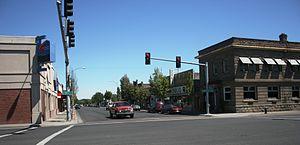
Hermiston est une ville du comté d'Umatilla, situé dans l’État de l’Oregon, aux États-Unis. Sa population s’élevait à 16 745 habitants lors du recensement de 2010, estimée à 17 671 habitants en 2018. C’est la ville la plus peuplée du comté.